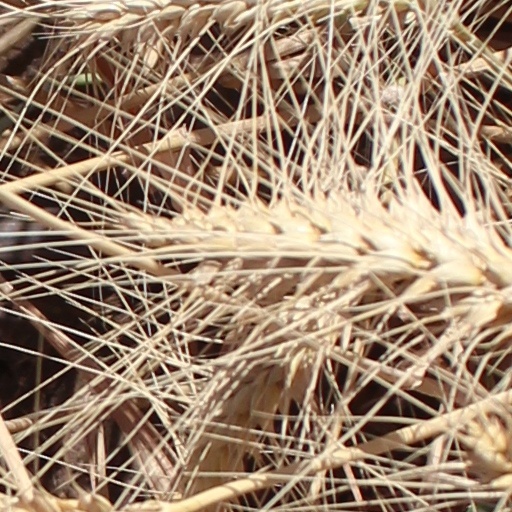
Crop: wheat